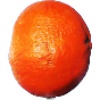
Label: clementine